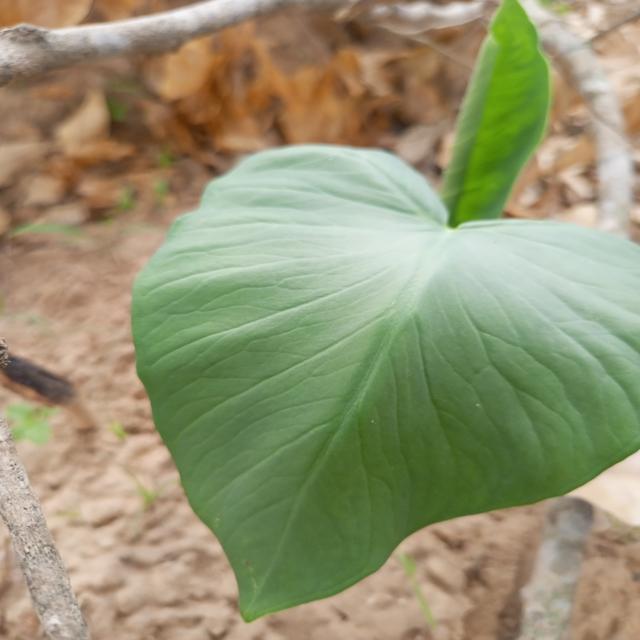
Label: Healthy